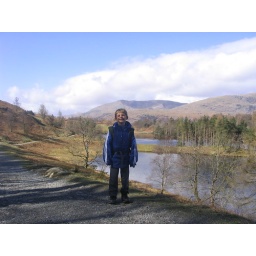
My son kyle in the lakes last year, feel guilty all my pics are of the dogs